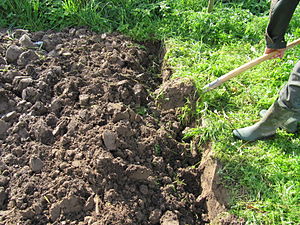
Økologisk havedyrkning / Emner / Haveredskaber
Gravning med spade.
Økologisk havedyrkning er en dyrkningsform, hvor planlægning, anlæggelse og pleje af haven sker ud fra viden om jordbundens, planternes og dyrenes økologi. Heri ligger også for de fleste, at man afstår fra at bruge kemiske midler i sin havedyrkning, og det betyder, at man undgår kunstgødning og kemiske bekæmpelsesmidler.